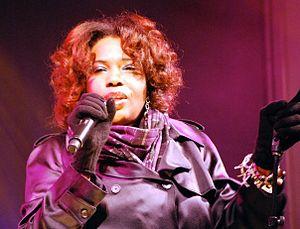
Les Couleurs du destin est un film dramatique américain, écrit, produit et réalisé par Tyler Perry, sorti en 2010.
Shadowboxer est un film américain réalisé par Lee Daniels, sorti en 2005.